Finnhamn

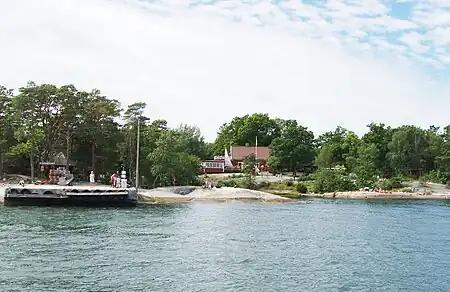
The main port of Finnhamn.

Finnhamn is a natural harbour on the island of Stora Jolpan in the Stockholm archipelago. It is in Österåker Municipality and lies to the east of Ingmarsö and to the west of Husarö. The name Finnhamn is derived from the Finnish boats which called into the harbour on their way to and from Stockholm, and is often now used for the island as well as the harbour. Finnhamn was bought by Stockholm City in 1943.